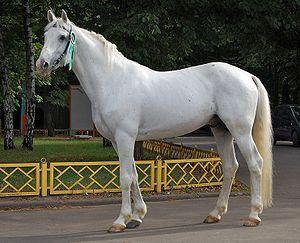
Le Jinzhou est une race chevaline de trait originaire du comté de Jin, dans la péninsule du Liaodong, en Chine. Issue d'une population de chevaux mongols, elle est améliorée par des croisements pour devenir plus apte au travail agricole. Sa reconnaissance remonte à 1956. Le cheptel de la race a connu un déclin important à la fin du XXᵉ siècle, seules quelques dizaines de chevaux étant comptabilisées en 2006.
Le Heilongjiang est une race chevaline originaire des plaines de Songliao, au Nord-Ouest du Heilongjiang en Chine. Issue de petits chevaux locaux de type mongol, la race est développée entre 1950 et 1975, année de sa reconnaissance officielle, à partir de croisements avec des chevaux Ardennais et soviétiques. Elle est destinée au travail et à la traction.
La liste de races chevalines, incluant les poneys, s'est enrichie sous l'influence de la sélection naturelle et de l'élevage sélectif de l'espèce equus ferus caballus, le cheval domestique, sous le contrôle humain. L'espèce du cheval s'est divisée en plusieurs centaines de races, réparties sur tous les continents. Le classement de ces races est établi par la Fédération équestre internationale, qui en distingue trois grands types : le cheval de selle destiné à être monté, le cheval de trait destiné à la traction animale, et le poney, arbitrairement défini comme un cheval mesurant moins d'1,48 m de haut, notion controversée. D'autres distinctions peuvent être opérées, notamment entre les races de travail, de couleur, de sport, et d'allures.
Le trotteur Orlov est une race de chevaux de course russe, sélectionnée pour les courses de trot.